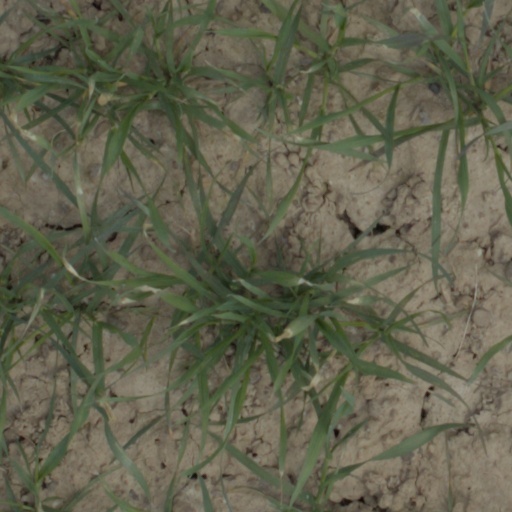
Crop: wheat